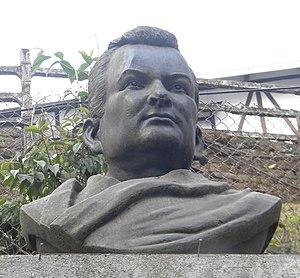
Rahul Sankrityayan, né le 9 avril 1893 à Azamgarh, dans l'état d'Uttar Pradesh, en Inde, et décédé le 14 avril 1963 à Darjeeling, au Bengale occidental, en Inde, s'appelle le Père de la littérature de voyage hindi. C'est lui qui a joué un rôle central dans l'élaboration d'une forme littéraire pour le voyage, qui a été l'un des érudits les plus visités de l'Inde, passant quarante-cinq ans de sa vie à voyager en dehors de chez lui.